Forcado

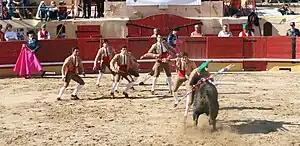
Pega de caras (face catch) at Cartaxo.

The "pega" involves eight forcados who challenge the bull with their bare hands. They form a line facing the bull and the "forcado da cara" (front man) eggs the bull on by "playing" with it and taking steps forward if necessary to get it to charge. Once the bull runs forward the first forcado times his hold of the bull's head. Once on the bull's head and holding onto it, usually around its neck, six forcados jump upon the bull piling upon themselves and grabbing the bull while one forcado grabs the bull by its tail. The objective is to subdue the bull, to stop it. The forcado who grabbed the bull by the tail ("rabejador") is the last one to release the bull after it is subdued. Bull's horns are covered with a protection of leather to prevent it from injuring forcados. Although in popular street bullfights some bulls are released without any protection at all - "em pontas".